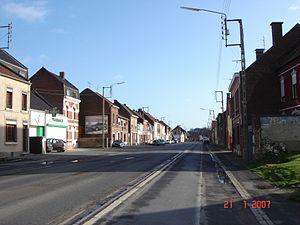
Auberchicourt est une commune française située dans le département du Nord, en région Hauts-de-France. La Compagnie des mines d'Aniche y a ouvert sans succès ses avaleresses Aglaé et La Paix, puis ses fosses Espérance et Sainte Marie.